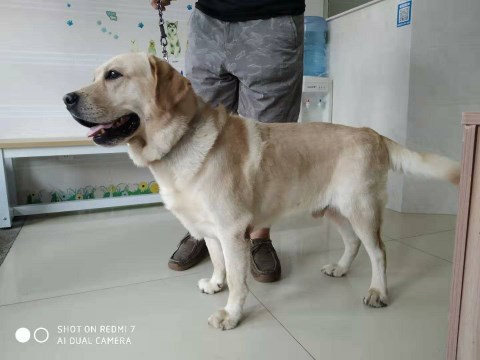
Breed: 3580-n000122-Labrador_retriever